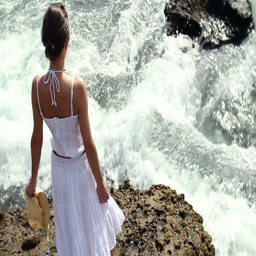
woman standing on rocks and looking at the sea , slow motion